Genealogical DNA test

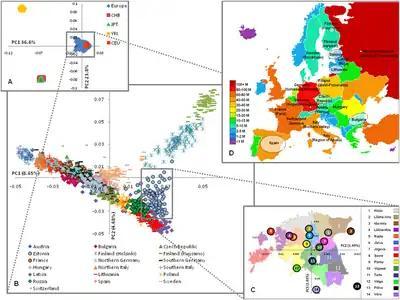
European genetic structure (based on Autosomal SNPs) by PCA

All humans descend in the direct female line from Mitochondrial Eve, a female who lived probably around 150,000 years ago in Africa. Different branches of her descendants are different haplogroups. Most mtDNA results include a prediction or exact assertion of one's mtDNA Haplogroup. Mitochrondial haplogroups were greatly popularized by the book "The Seven Daughters of Eve", which explores mitochondrial DNA.